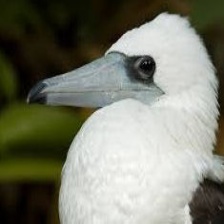
Species: ABBOTTS BOOBY
Scientific name: PAPASULA ABBOTTI